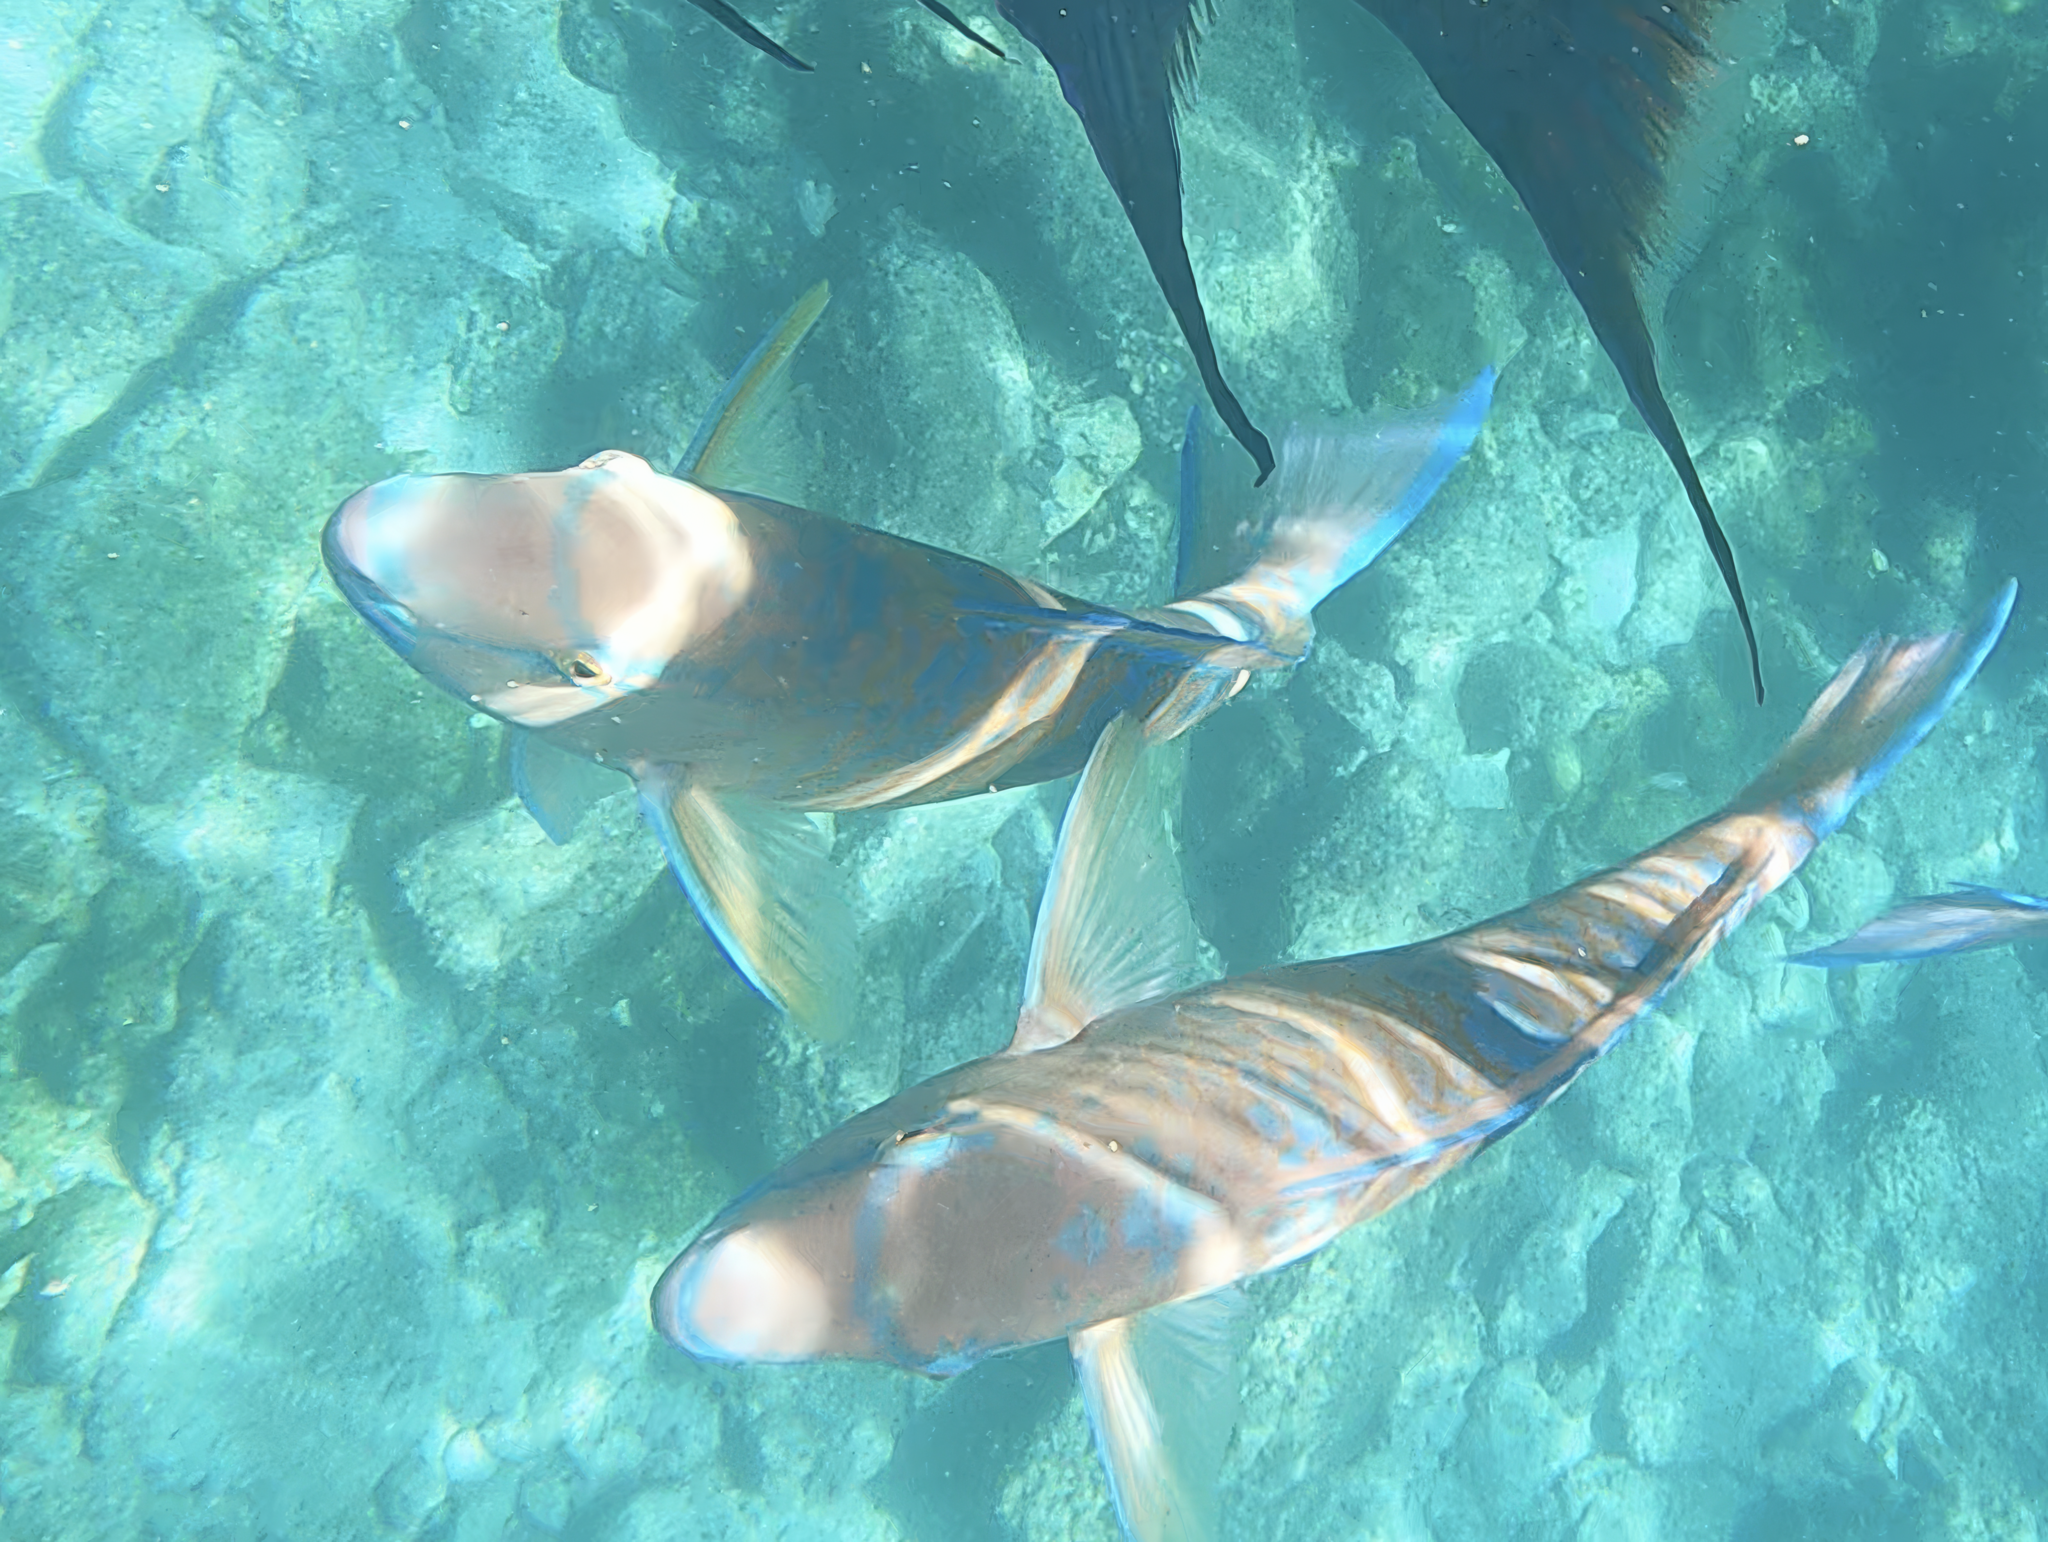
Scarus ghobban (Blue-barred Parrotfish)